Yadavindra Gardens

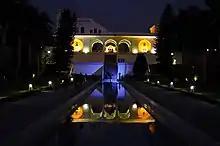
The gardens at night

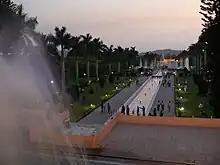
Mughal Gardens in Pinjore in Haryana

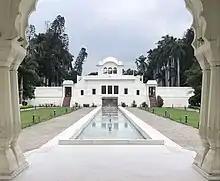
View of the Sheesh Mahal from inside the Rang Mahal at Pinjore Gardens

It was built in the foothills of Himalayas as one of the Mughal gardens summer retreat for the Aurangzeb (r. 1658–1707), who then had his capital at Lahore, by his foster brother and architect Muzaffar Hussain. He was known as Nawab Fidai Khan Koka and was also Aurangzeb's master of ordnance. He had also supervised the construction of Badshahi Mosque (1671–73) of Lahore. It was built during the early days of Aurangzeb's rule but the accurate date is not known. Since the time of Shah Jahan, mughals reserved the pavilions with Balustered columns supporting the cusped arches only for the use of emperor and his immediate family, hence, it was likely built for Aurangzeb's personal use as summer retreat.